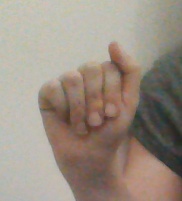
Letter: saad